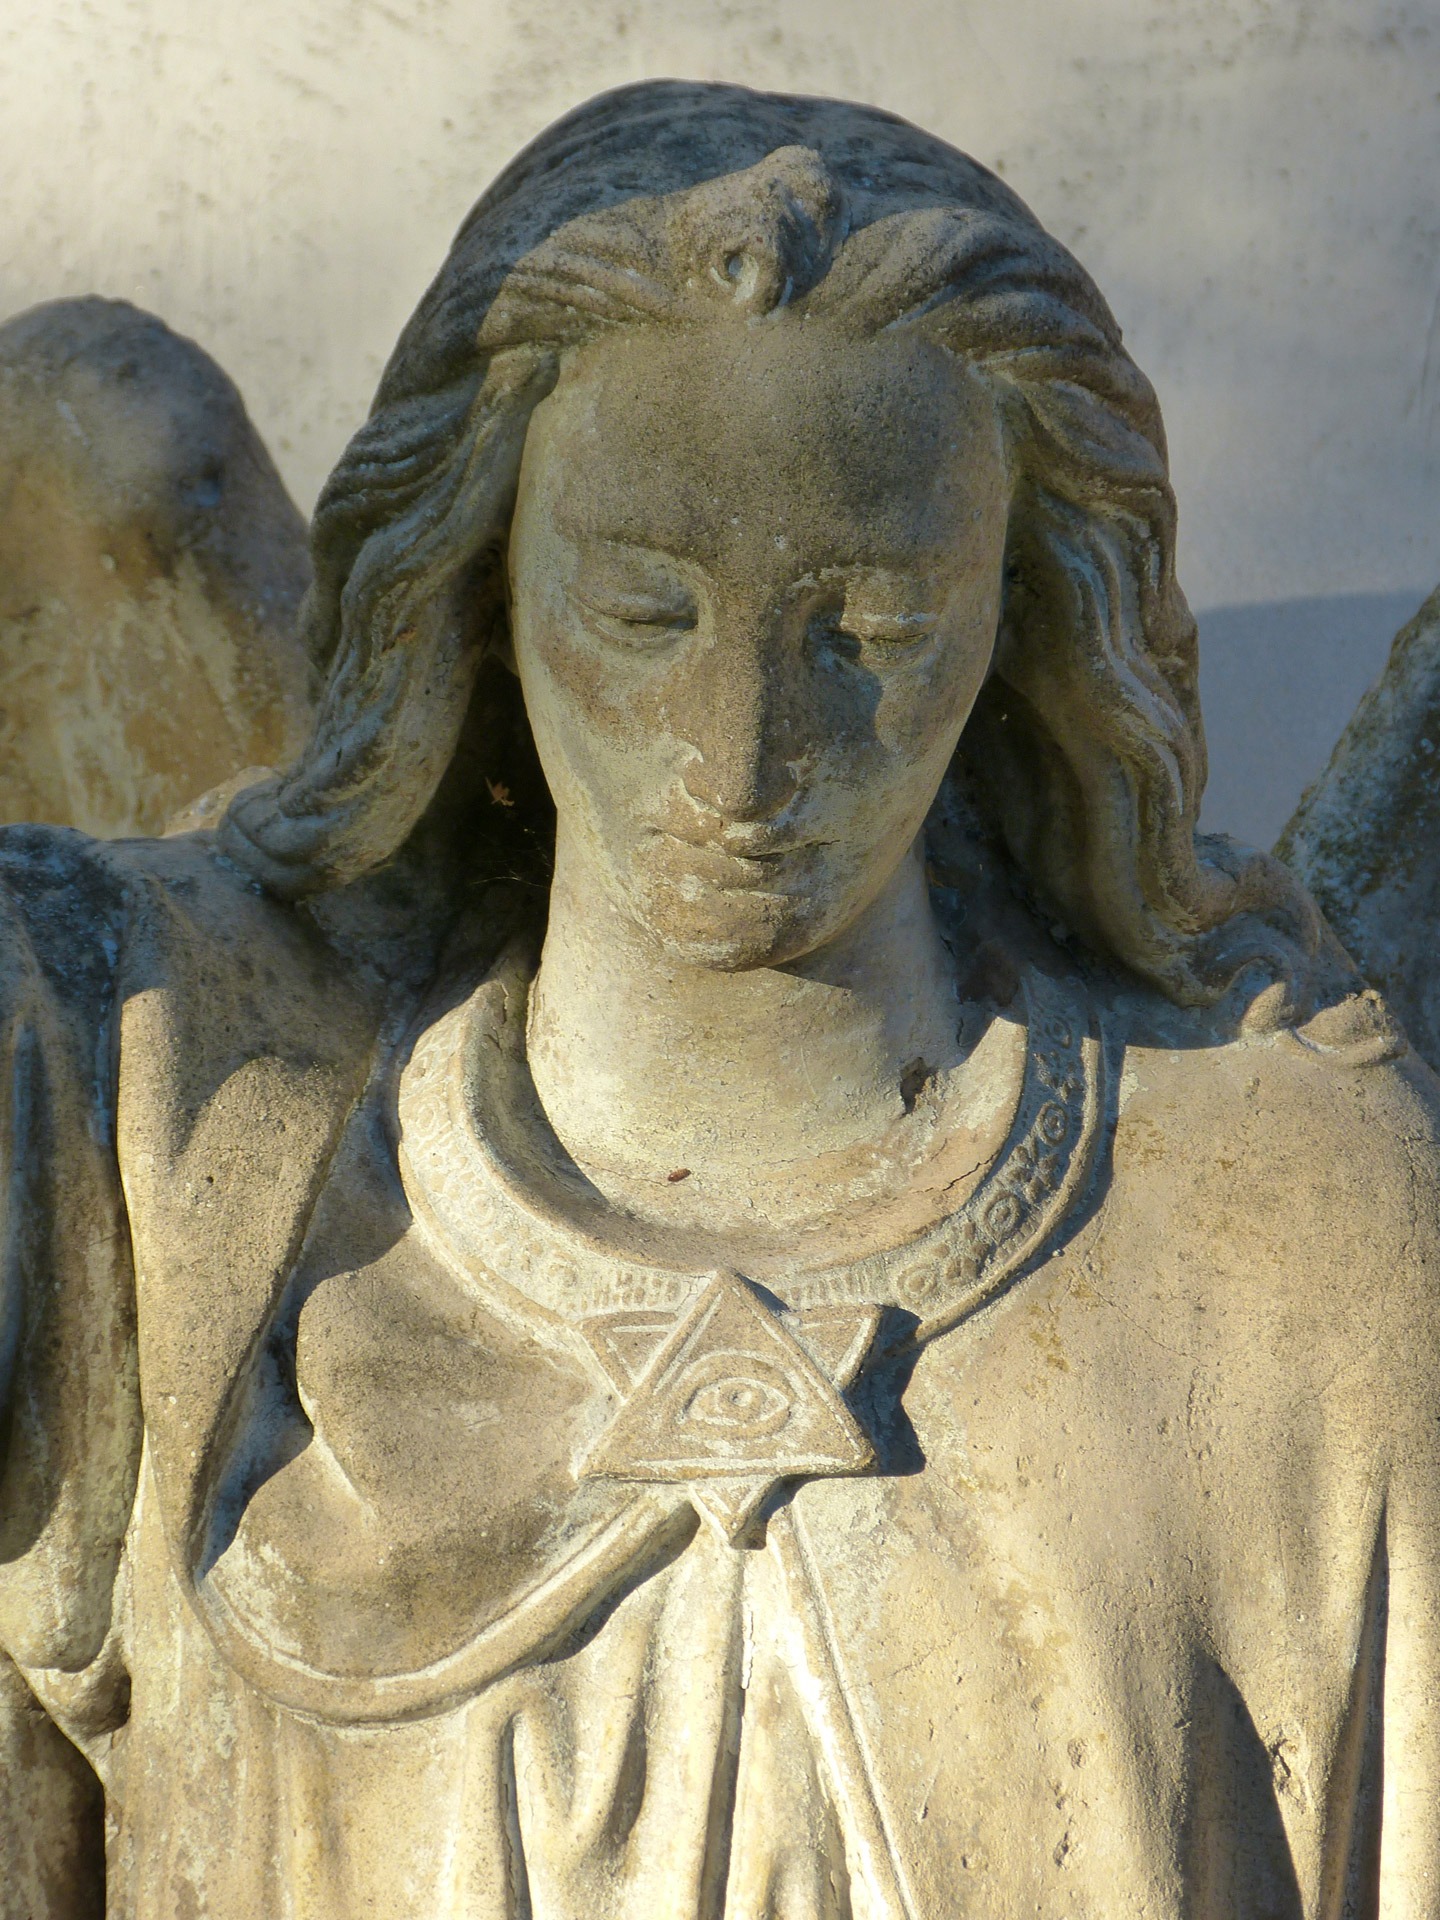
person, girl, woman, monument, female, statue, symbol, artistic, religion, lady, decor, artwork, sculpture, art, figure, temple, carving, stonework, crafted, mythology, stone carving, ancient history, chiselled